List of streetcar lines in Brooklyn

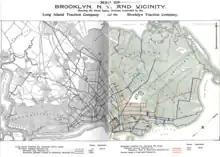
Long Island Traction Company And Brooklyn Traction Company c. 1894

The history of surface line operation in Brooklyn is long and very complicated, and is best presented under one of the following sub-articles which maintain the proper family tree for each of the lines listed below. These subsidiary articles are: